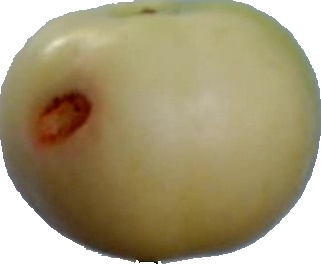
Label: apple_6